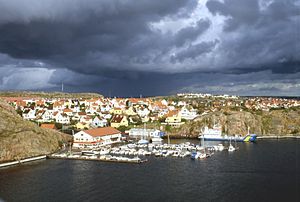
Kungshamn
Sandbogen set fra Smögenbroen
Kungshamn er en by i Västra Götalands län i landskapet Bohuslän i Sverige. Den er administrationsby i Sotenäs kommune, og havde i 2010 2.814 indbyggere.